Kidarites

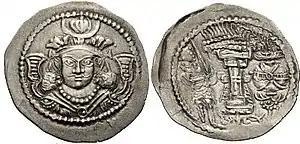
Kidarites ruler "King B", late 4th–early 5th century. A vase has been placed to the right of the Zoroastrian fire altar, the Indian/Hindu "purnaghata", or "Vase of plenty".

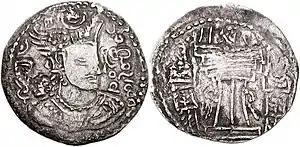
A coin of the late ruler Goboziko, imitating Sasanian king Bahram IV, in the Bactrian script. Crowned bust right; tamgha before. Fire altar with attendants. Circa mid 5th century CE.

Since the foundation of the Sasanian Empire, its rulers had demonstrated the sovereignty and power of their realm through collection of tribute, particularly from the Romans. However, the Sasanian efforts were disrupted in the early 5th century by the Kidarites, who forced Yazdegerd I, Bahram V, and/or Yazdegerd II to pay them tribute. Although this did not trouble the Sasanian treasury, it was nevertheless humiliating. Yazdegerd II eventually refused to pay tribute, which would later be used as the "casus belli" of the Kidarites, who declared war against the ruling Sasanian king Peroz I in 464. Peroz lacked manpower to fight, and therefore asked for financial aid by the Byzantine Empire, who declined his request. He then offered peace to the king of the Kidarites, Kunkhas, and offered him his sister in marriage, but sent a woman of low status instead. After some time Kunkhas found about Peroz's false promise, and then in turn tried to trick him, by requesting him to send military experts to strengthen his army.